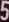
Number: 5